Cephalotes

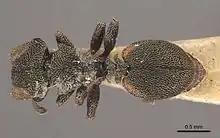
"Cephalotes coffeae"

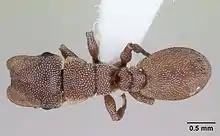
"Cephalotes incertus"

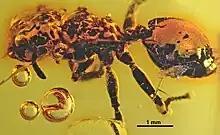
"Cephalotes alveolatus"

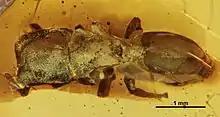
"Cephalotes caribicus"

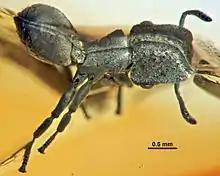
"Cephalotes dieteri"

The fossil record is restricted to the Miocene with species recovered from both Dominican and Mexican ambers. Species were initially described by Gijsbertus Vierbergen and Joachim Scheven (1995) whole placed the species into the genera "Cephalotes", "Eucryptocerus", "Exocryptocerus" and "Zacryptocerus". All four genera were revised four years later by Maria De Andrade and Cesare Baroni Urbani (1999, who synonymized them under "Cephalotes".